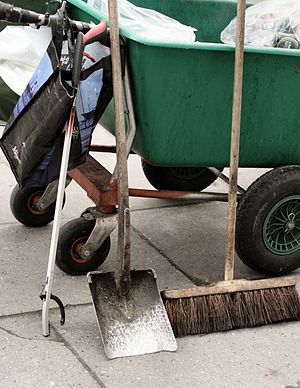
Gadefejer
Gadefejerens værktøj: Papiropsamler, skovl, kost og vogn.
Gadefejerens værktøj
En gadefejer er en person, der som profession fejer gader og opsamler alskens skrald og affald fra gader og stræder. Med til arbejdeet hører også at tømme gadens affaldsbeholder. Arbejdet, som typisk er ringeagtet og lavtlønnet, og kan være fysisk hårdt. Der er dog fremstillet forskellige køretøjer, som letter arbejdet.